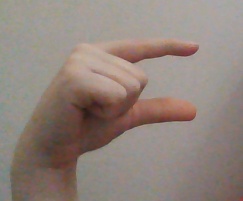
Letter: dal